Houston Buffaloes

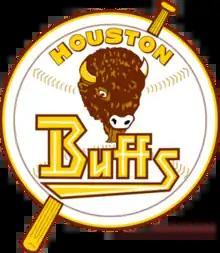
The final logo for the Houston Buffs which was in use from 1959 through 1961. Despite its yellow and brown color scheme, it was not reflective of the team colors, which were instead red and blue.

In 1959, the Buffs severed ties with the Cardinals to move up to the Triple-A level, and then began an affiliation with the Chicago Cubs. At the same time, the City of Houston, through a group of local business leaders known as the "Houston Sports Association", was selected as one of the eight members of a planned "third major league", the Continental League, but plans eventually fell through after team owner Marty Marion could not come to an agreement to sell the team. The Continental League as a whole folded in August 1960, and Marion sold the team to a group led by William Hopkins on August 16, 1960. However, on October 17, 1960, the National League granted an expansion franchise to the Houston Sports Association in which their team could begin play in the 1962 season. According to the Major League Baseball Constitution, the Houston Sports Association was required to obtain territorial rights from the Houston Buffaloes in order to play in the Houston area, and again negotiations began to purchase the team. Eventually, the Houston Sports Association purchased the Houston Buffaloes from William Hopkins on January 17, 1961. The purchase price for the team was $393,000 USD. Additionally, the HSA was forced to pay US$200,000 to the American Association because of their removal from the league. The Buffs played one last minor league season as the top farm team of the Chicago Cubs in 1961 before being succeeded by the city's NL club, the Colt .45s (known since 1965 as the Houston Astros).